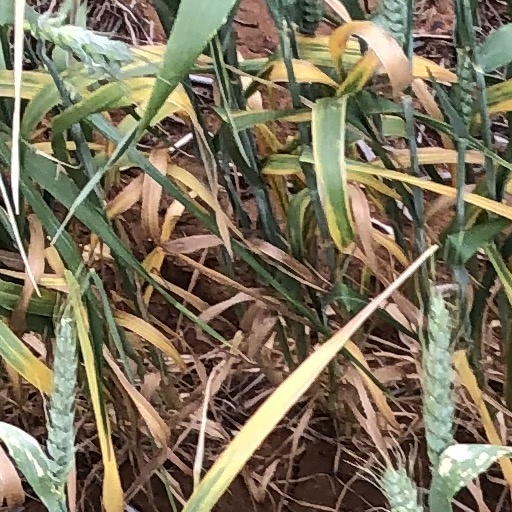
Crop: wheat